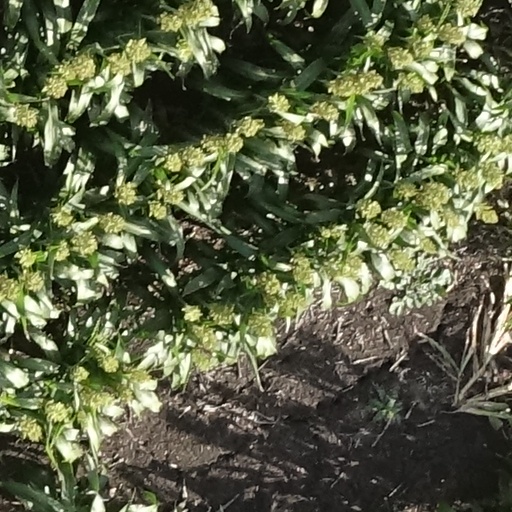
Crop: sorghum